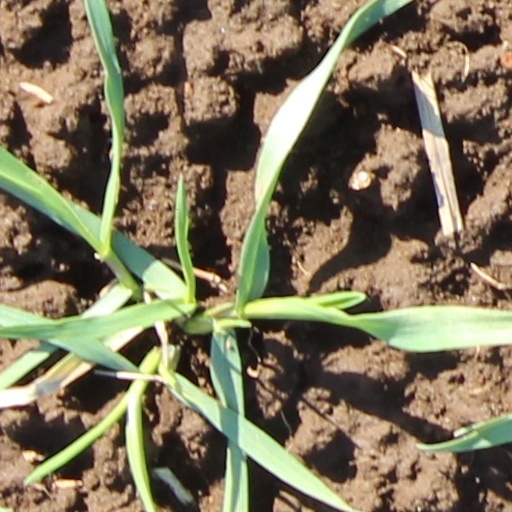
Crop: wheat